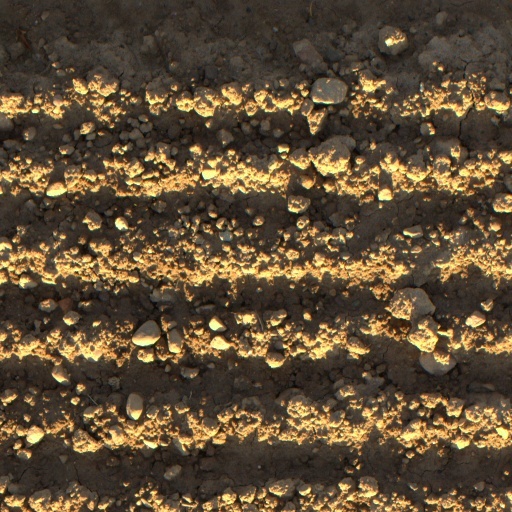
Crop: wheat